Ganjifa

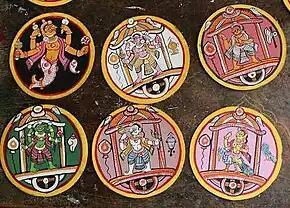
Various cards from Dashavatara Ganjapa set

By the 21st-century, the only place with a significant community of ganjifa makers and players is Odisha in the east of India, Mysore in Karnataka, Nirmal in Telangana, Sawantwadi in Maharashtra, Rajasthan, Kashmir, Bishnupur in West Bengal and Sheopur in Madhya Pradesh. In Odisha, they use ganjapa, the local variation known for abstract and highly stylized suit symbols and extra suits.